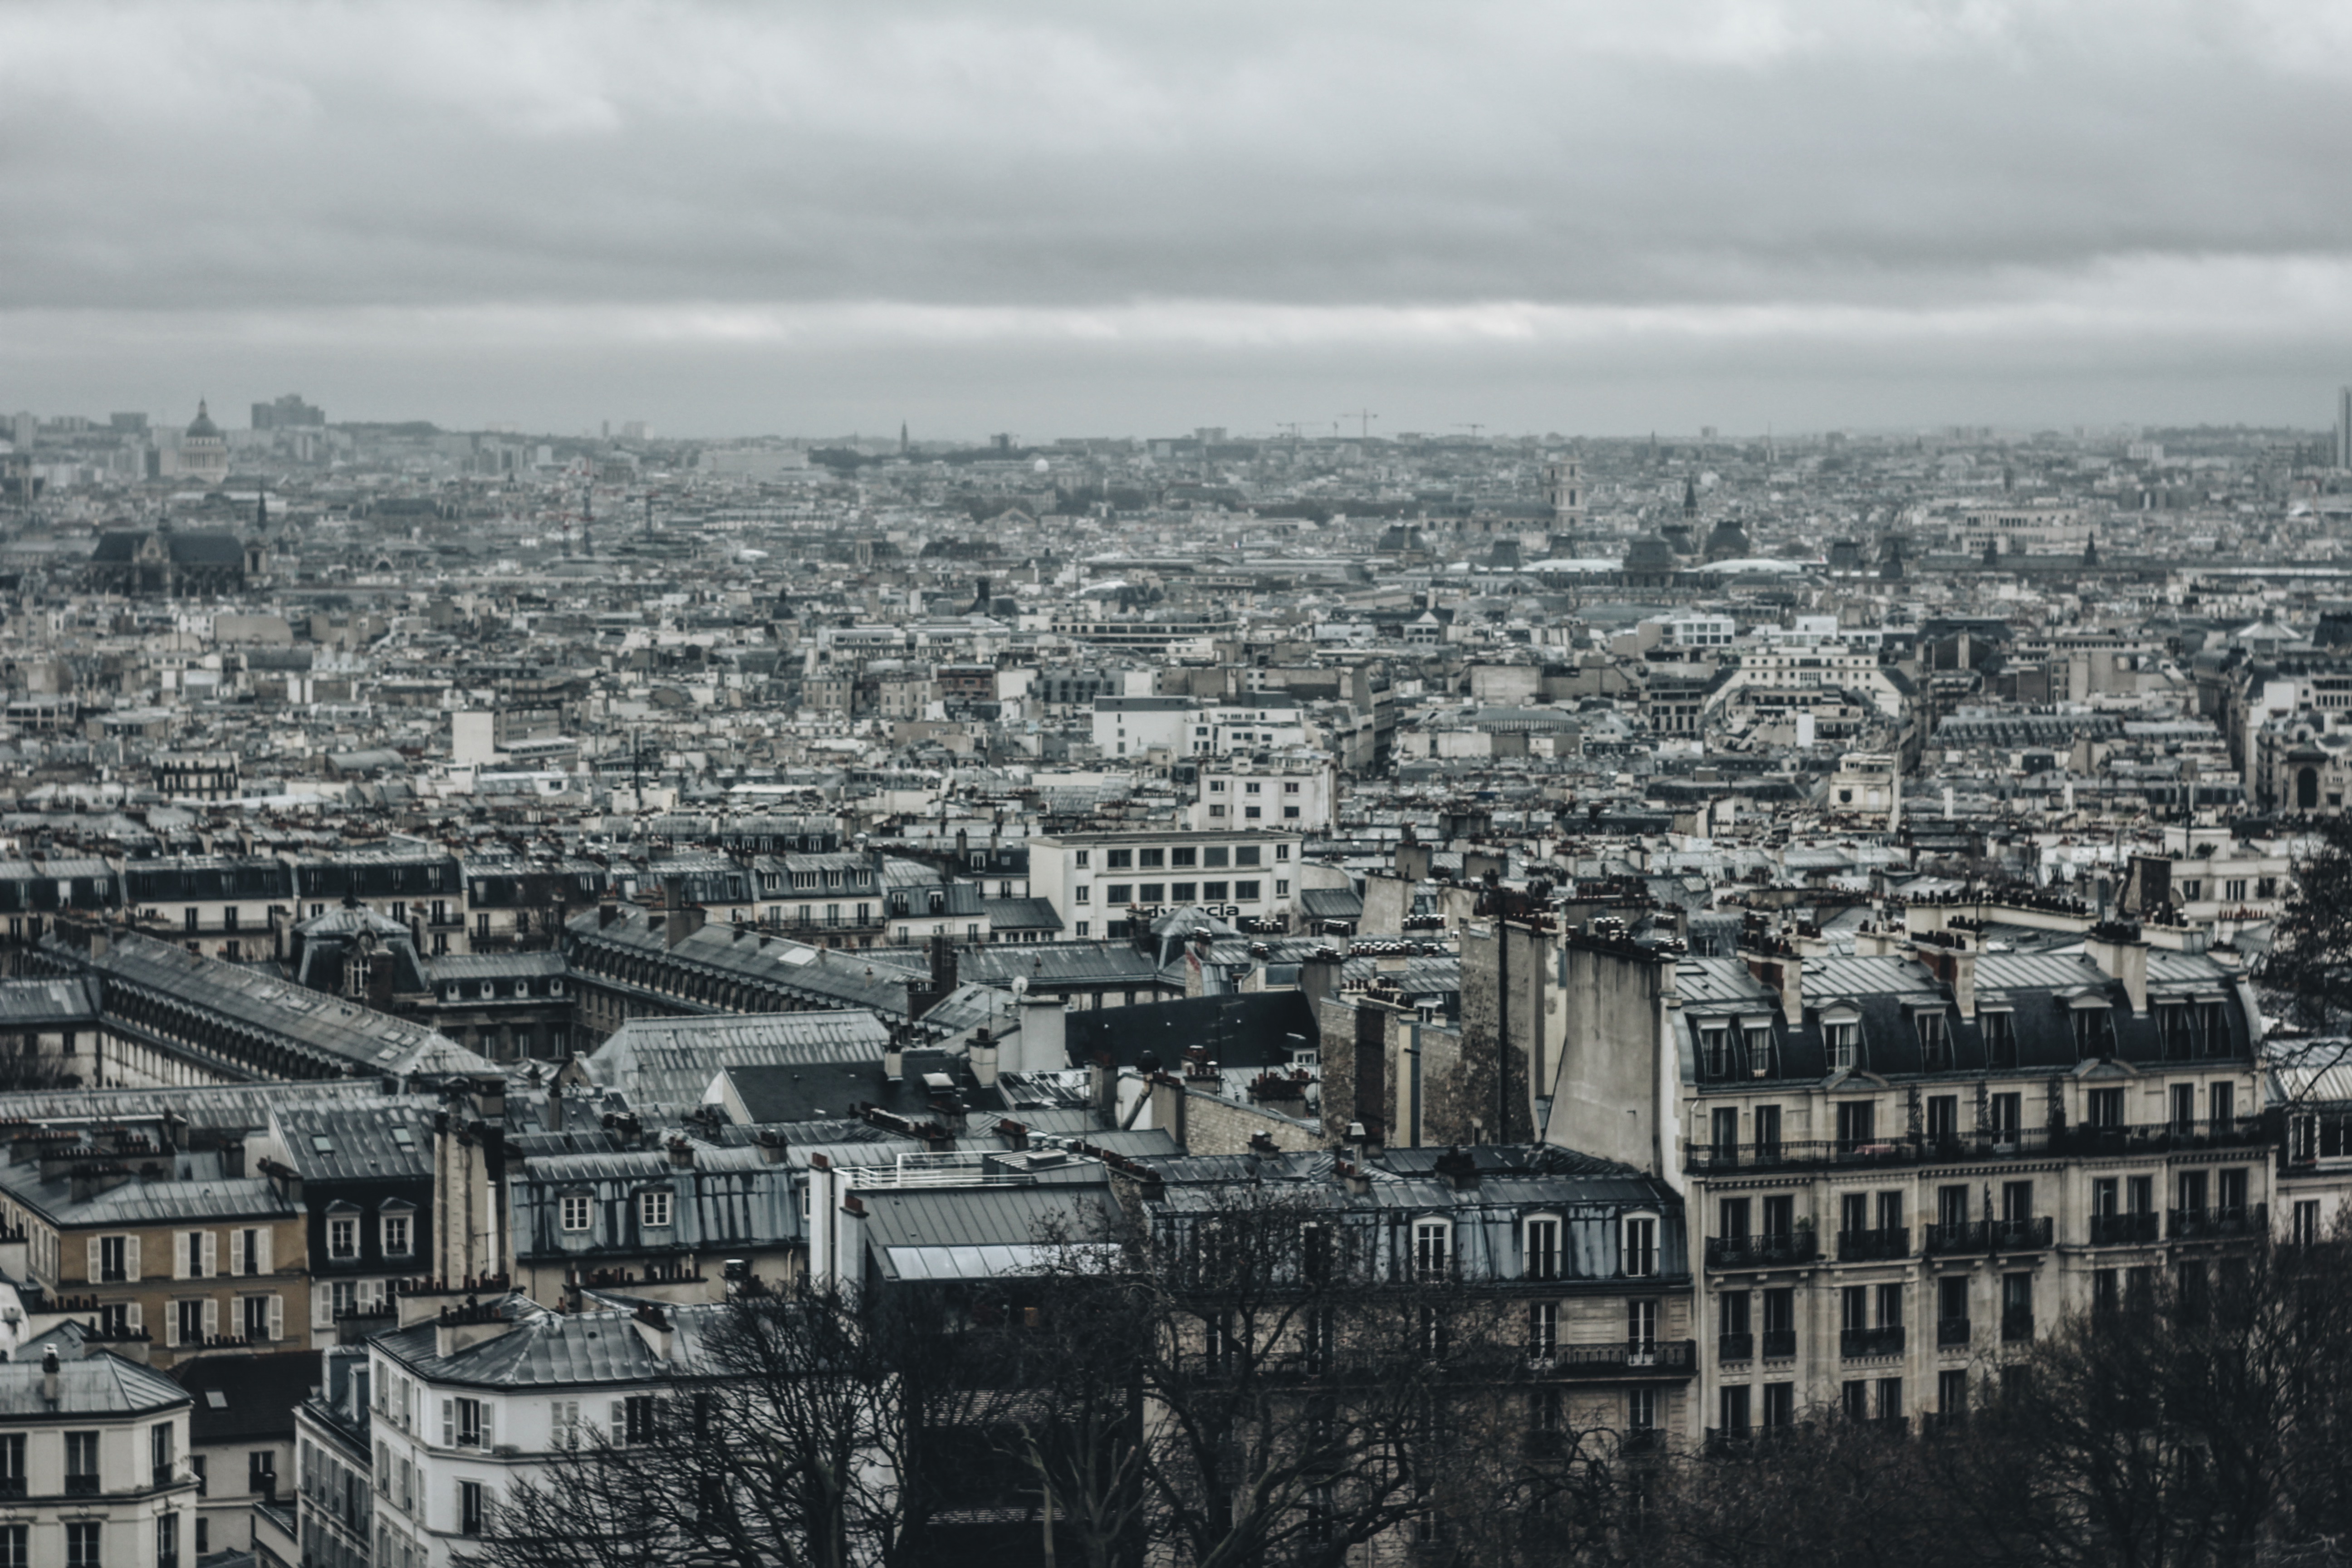
horizon, architecture, skyline, photography, town, city, skyscraper, urban, cityscape, panorama, downtown, suburb, monochrome, tower block, buildings, metropolis, bird's eye view, aerial photography, urban area, monochrome photography, residential area, atmospheric phenomenon, human settlement, atmosphere of earth, metropolitan area